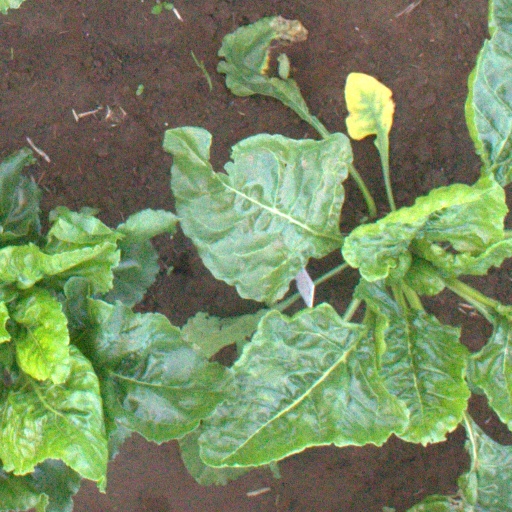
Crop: sugar beet